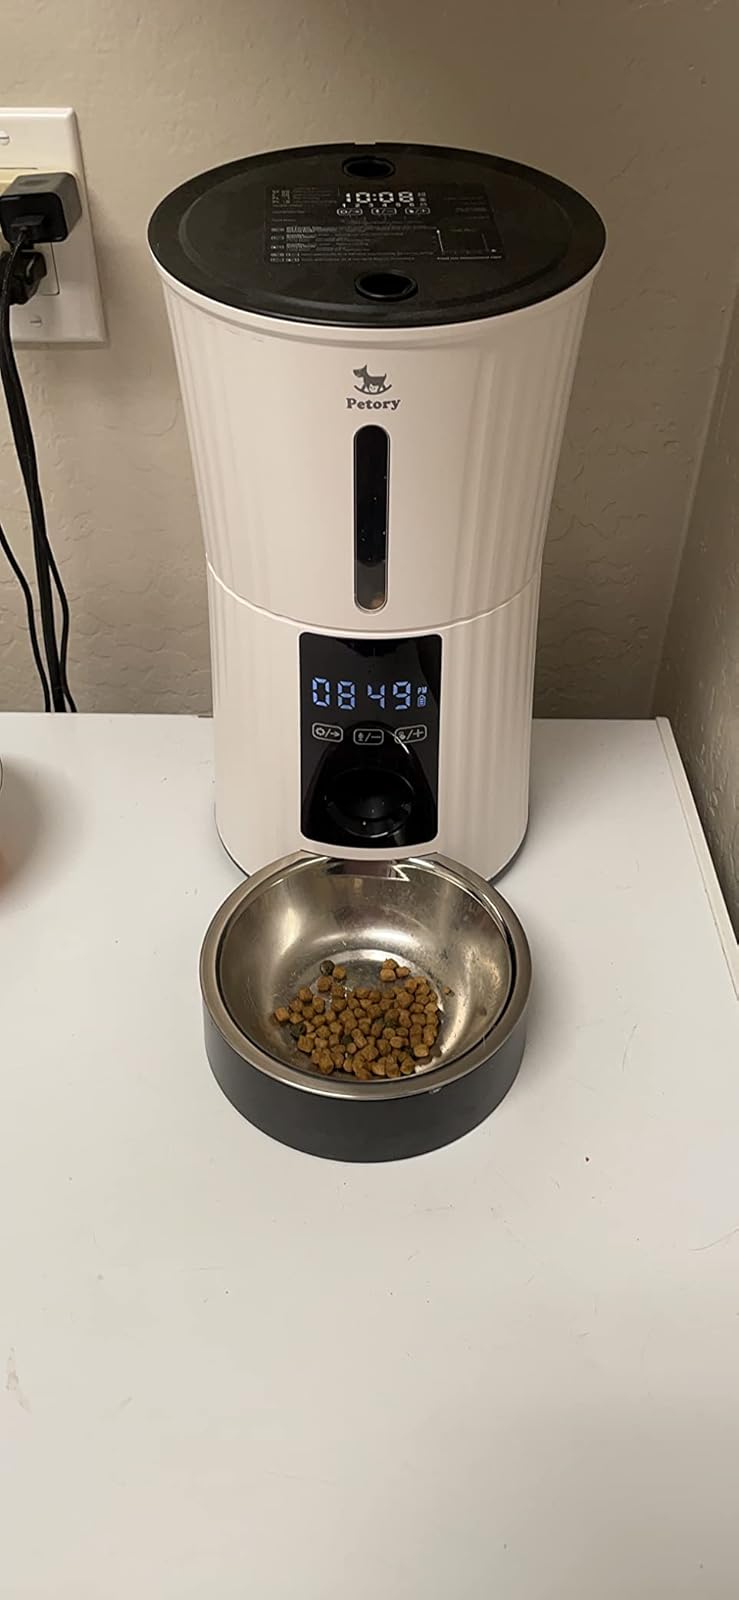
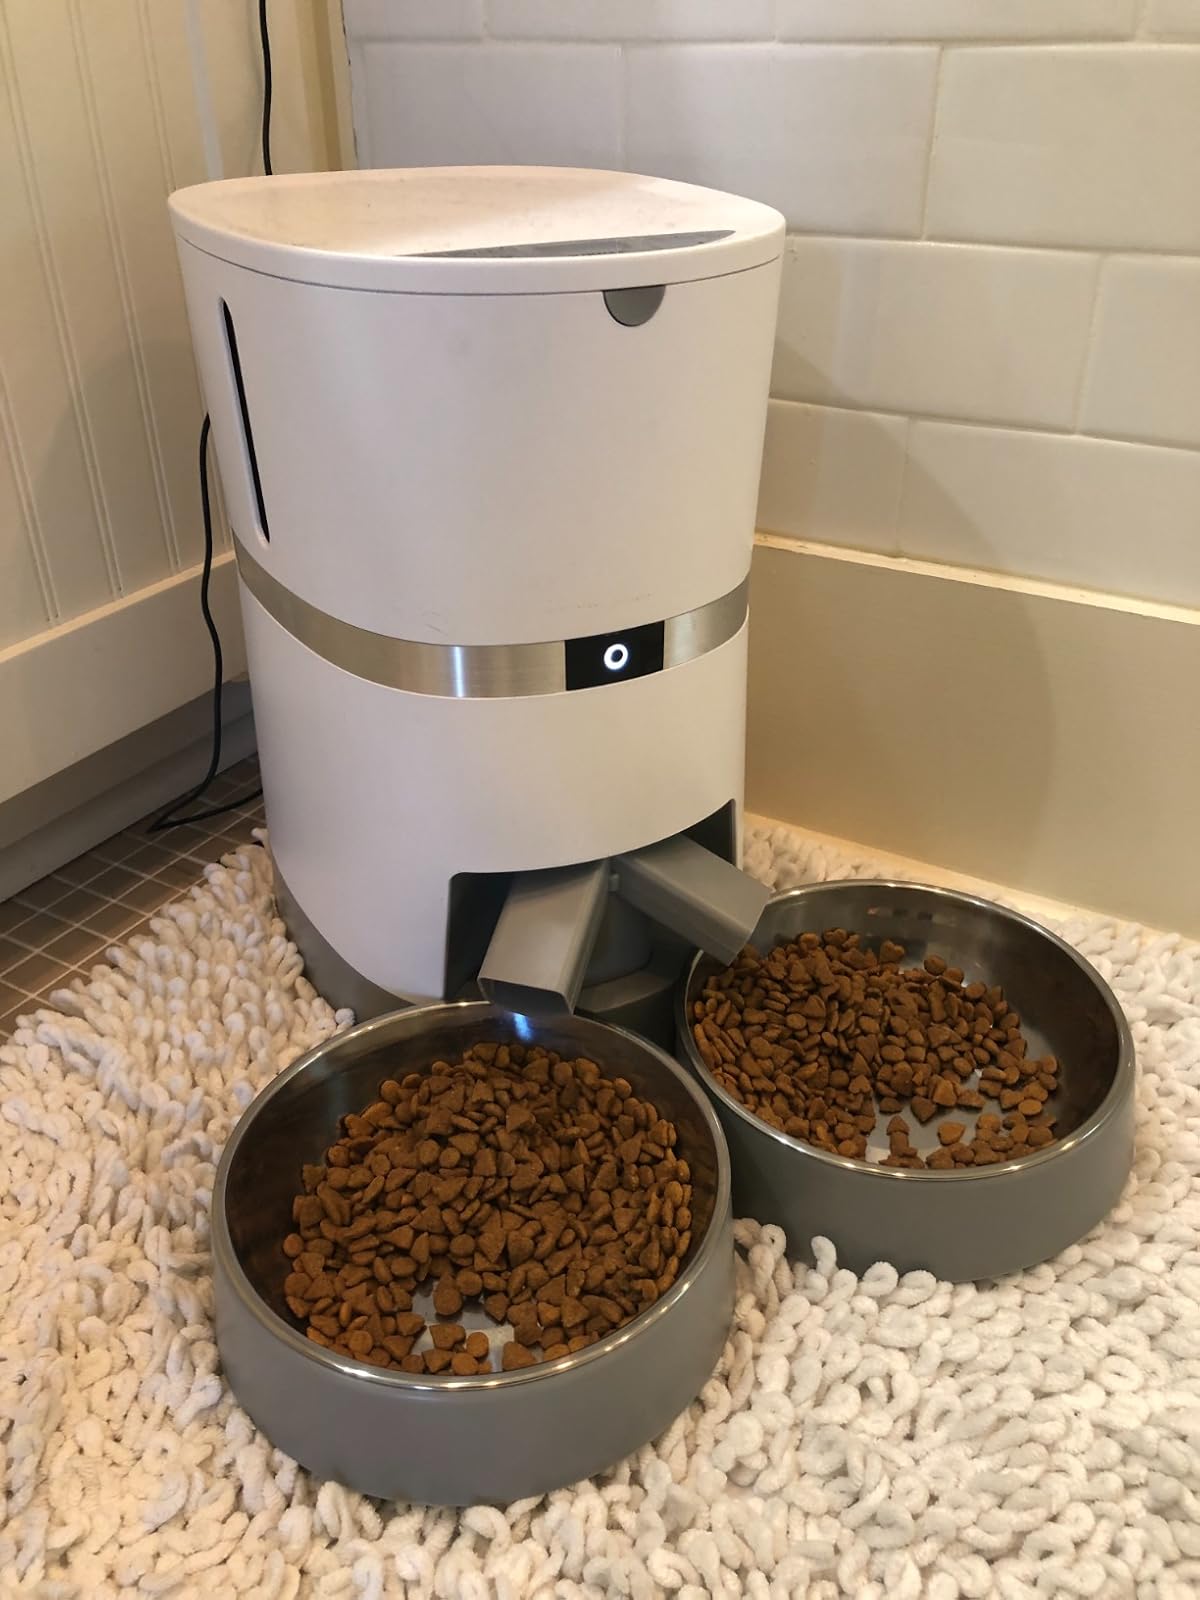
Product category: items_feeder
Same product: no